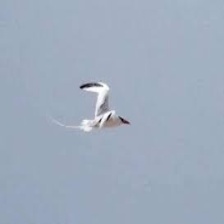
Species: RED BILLED TROPICBIRD
Scientific name: PHAETHON AETHEREU